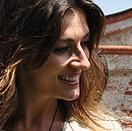
Age: 30